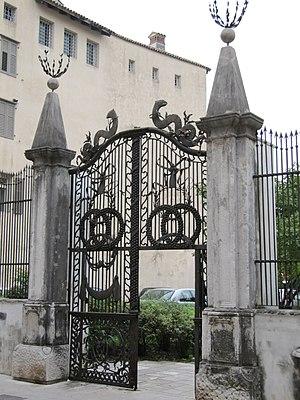
Elia Hayim Morpurgo, alias Joseph Sarker ou Giuseppe Sarchi, né vers 1731 ou vers 1740, mort en 1830, rabbin ou grand-rabbin de Gradisca, en Frioul-Vénétie Julienne, est le chef de la communauté israélite de la région ; il est aussi industriel, homme de lettres, traducteur, éducateur, négociateur et porte-parole de la communauté.
La synagogue de Gorizia est le principal lieu de culte juif de la ville de Gorizia. Elle est connue localement sous le nom synagogue de la petite Jérusalem sur l'Isonzo et plus rarement temple israélite de Gorizia. Elle est située au 19, via Graziadio Isaia Ascoli dans l'ancien quartier juif de Gorizia. Elle succède à un ancien oratoire construit en 1699 devenu trop vétuste et surtout trop étroit pour accueillir l'ensemble de la communauté, qui était en pleine croissance dans les années 1750. Sa construction en style baroque date de 1756. La synagogue était autrefois englobée dans divers édifices, son accès actuel a fait l'objet d'une restructuration complète en 1894 sous l'impulsion de l'ingénieur Emilio Luzzatto. Elle abrite en son sein un musée et reste le principal site de réunion des Juifs de la ville. Malgré de lourdes menaces durant la Seconde Guerre mondiale et l'occupation allemande le bâtiment n'a connu aucun changement significatif quant à son affectation et son architecture. La synagogue a été active jusqu'en 1969, date à laquelle la communauté juive de Gorizia a été intégrée à celle de Trieste et à sa synagogue.